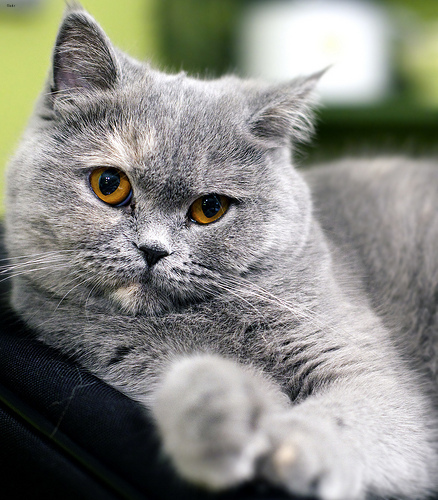
Animal: cat
Breed: British Shorthair